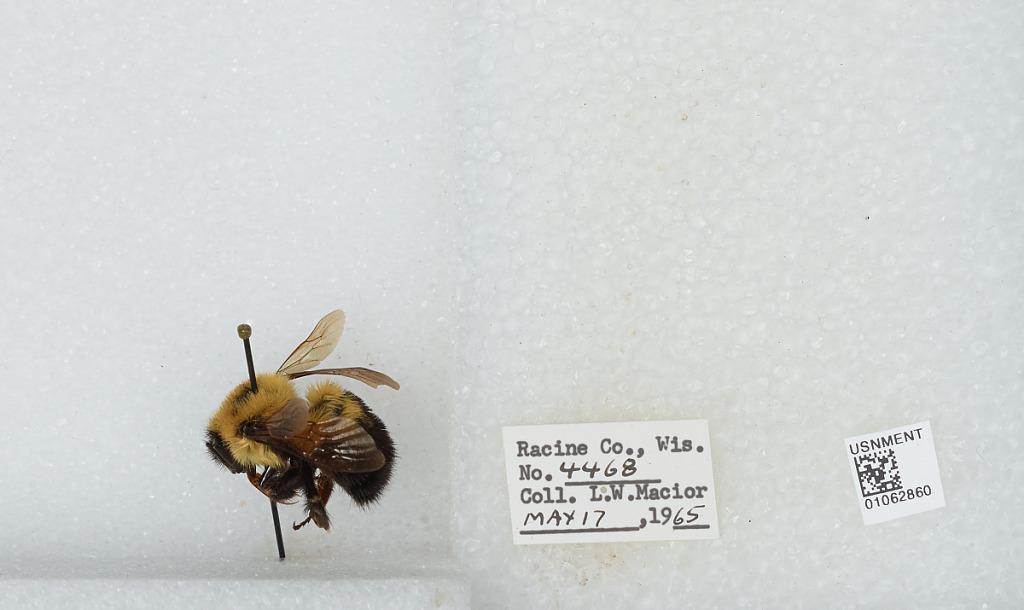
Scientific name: Bombus (Pyrobombus) bimaculatus Cresson
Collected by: L. Macior
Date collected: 1965-5-17
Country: United States
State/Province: Wisconsin
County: Racine
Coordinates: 42.78, -87.76